Thorsten Nordenfelt

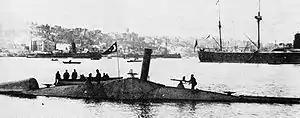
Nordenfelt class Ottoman submarine Abdülhamid (1886) was the first submarine in history to fire a torpedo while submerged. Two submarines of this class, "Nordenfelt II" ("Abdülhamid", 1886) and "Nordenfelt III" ("Abdülmecid", 1887) joined the Ottoman fleet. They were built in pieces by Des Vignes (Chertsey) and Vickers (Sheffield) in England, and assembled at the Taşkızak Naval Shipyard in Istanbul, Turkey.

Nordenfelt was born in Örby outside Kinna, Sweden, the son of a colonel. The surname was and is often spelled Nordenfeldt, though Thorsten and his brothers always spelled it Nordenfelt, and the 1881 Census shows it as Nordenfelt. The family home in that year was Leinster Lodge on the Uxbridge Road, Paddington in west London.